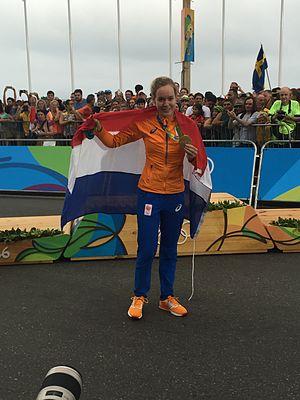
La course en ligne féminine de cyclisme sur route, épreuve de cyclisme des Jeux olympiques d'été de 2016, a lieu le 7 août 2016 à Rio de Janeiro sur 141 kilomètres. L'arrivée et le départ sont situés au Fort de Copacabana.